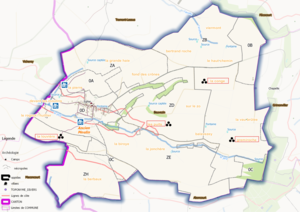
Beuvezin (ban communal) OSM et Qgis, mentions additionnelles.
Beuvezin est une commune française située dans le département de Meurthe-et-Moselle, en région Grand Est.